Roy O. Disney

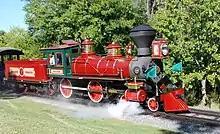
Walt Disney World Railroad No. 4 "Roy O. Disney"

After the opening of Walt Disney World on October 1, 1971, Roy finally retired, but soon after he died from a stroke at the age of 78 on December 20, 1971, five days after the fifth anniversary of his younger brother's death. He is interred in Forest Lawn Memorial Park (Hollywood Hills) next to his wife Edna in Los Angeles.